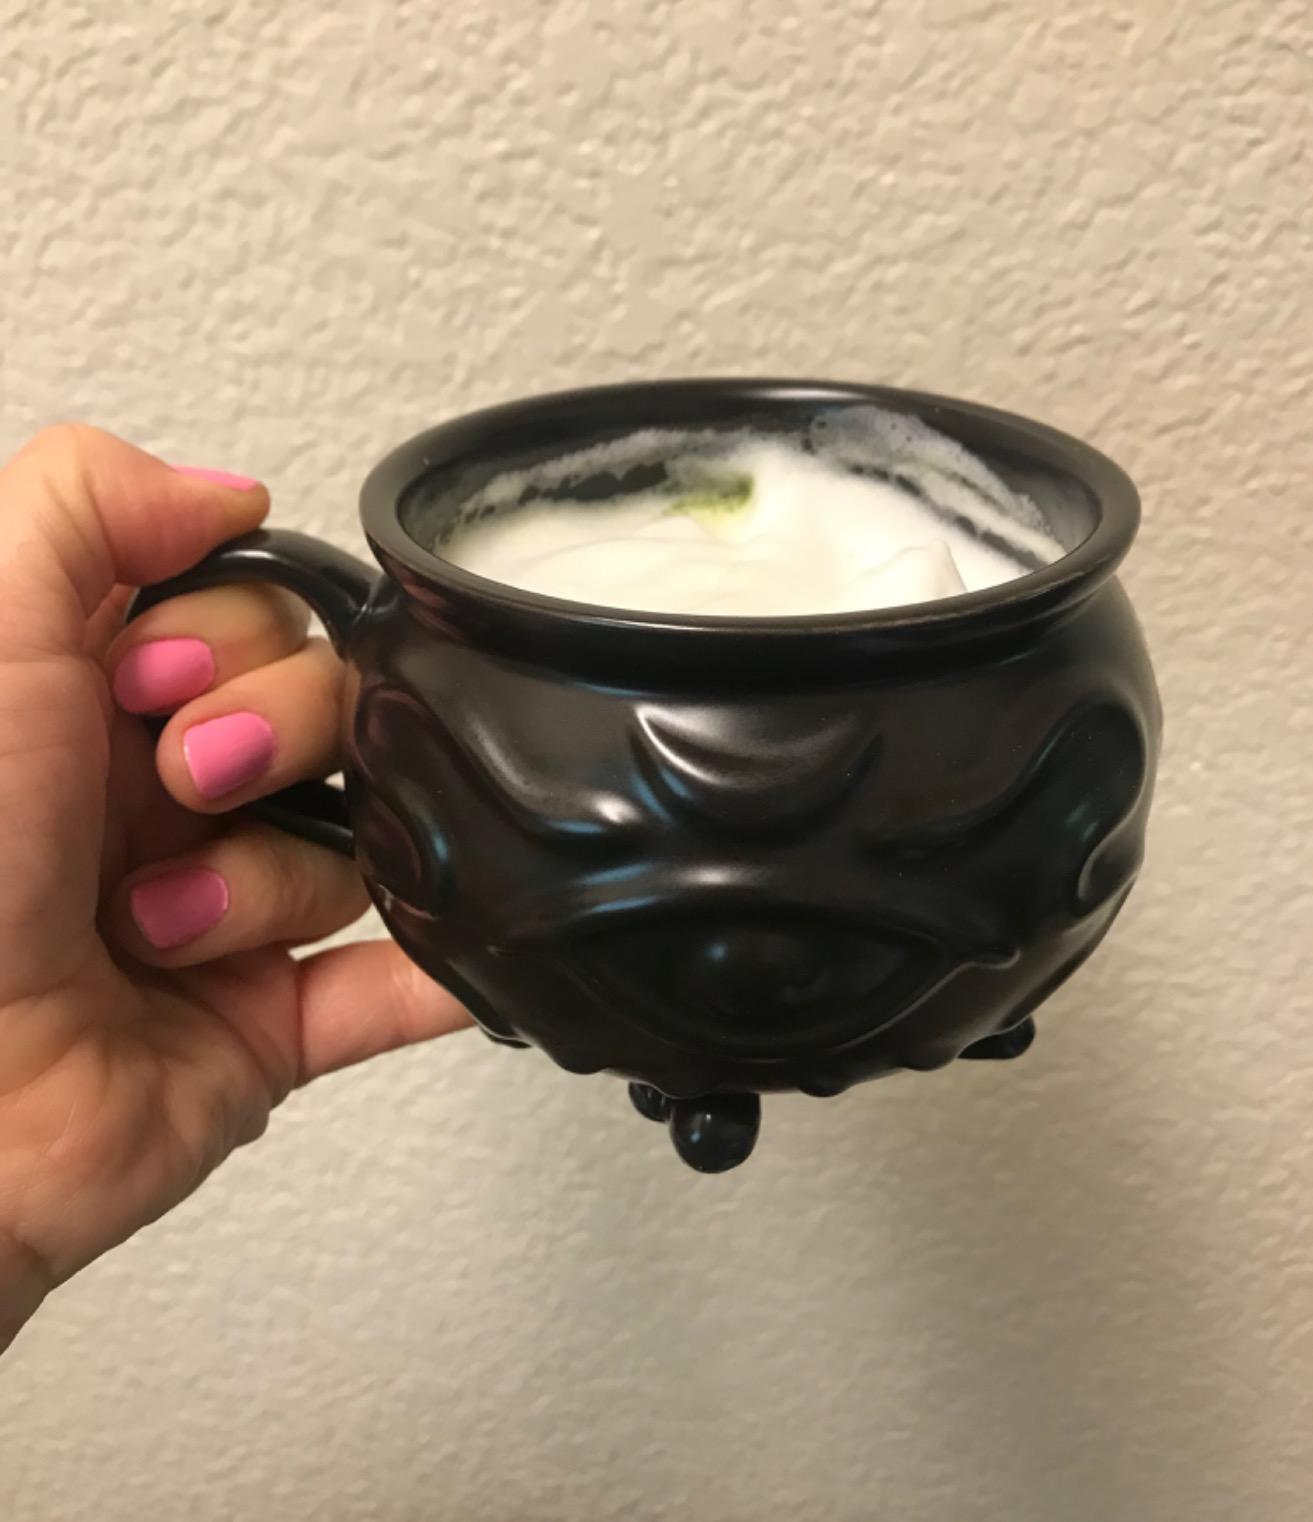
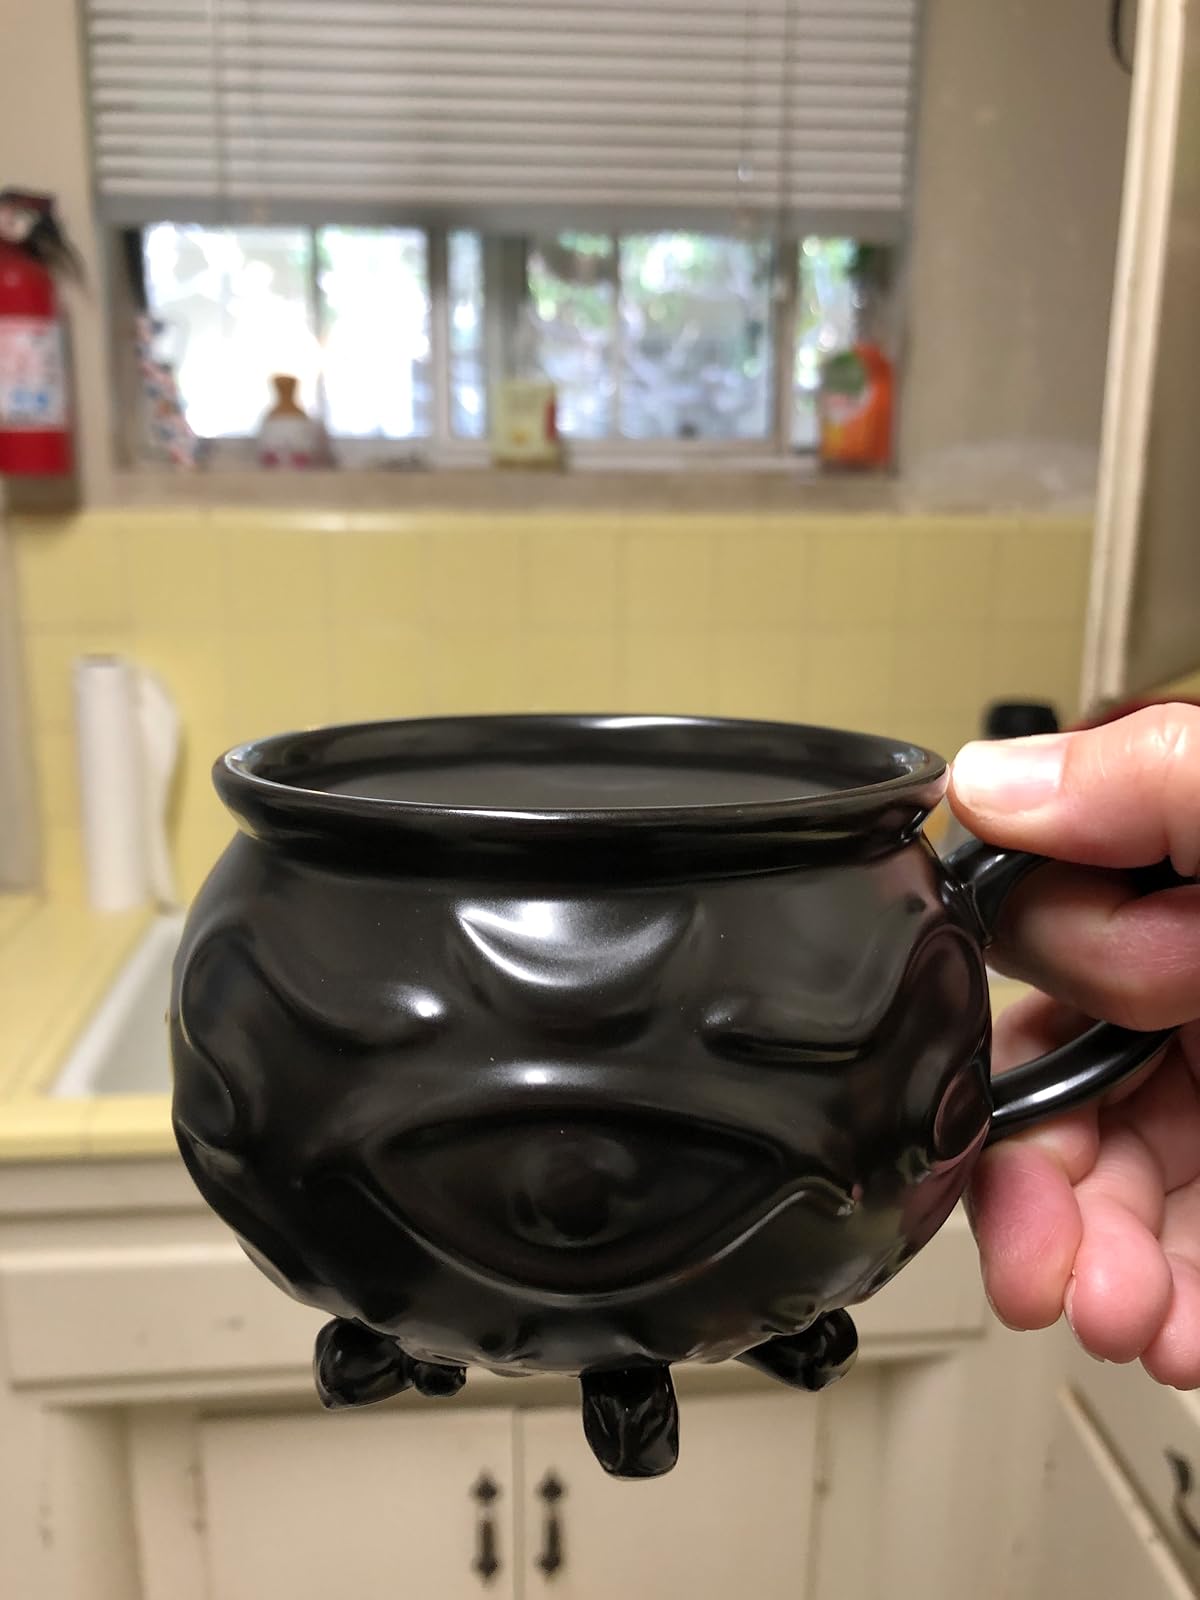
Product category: items_mug
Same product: yes